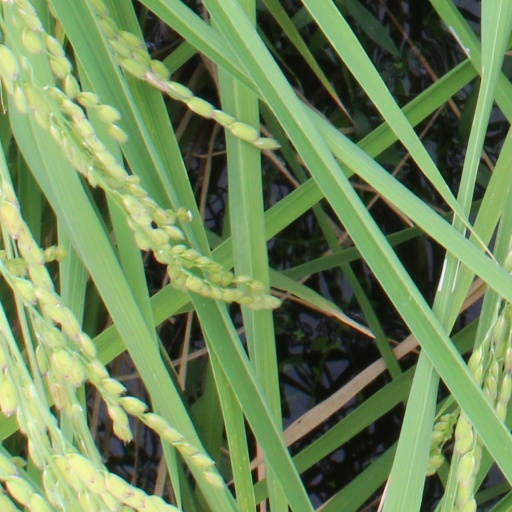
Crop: rice